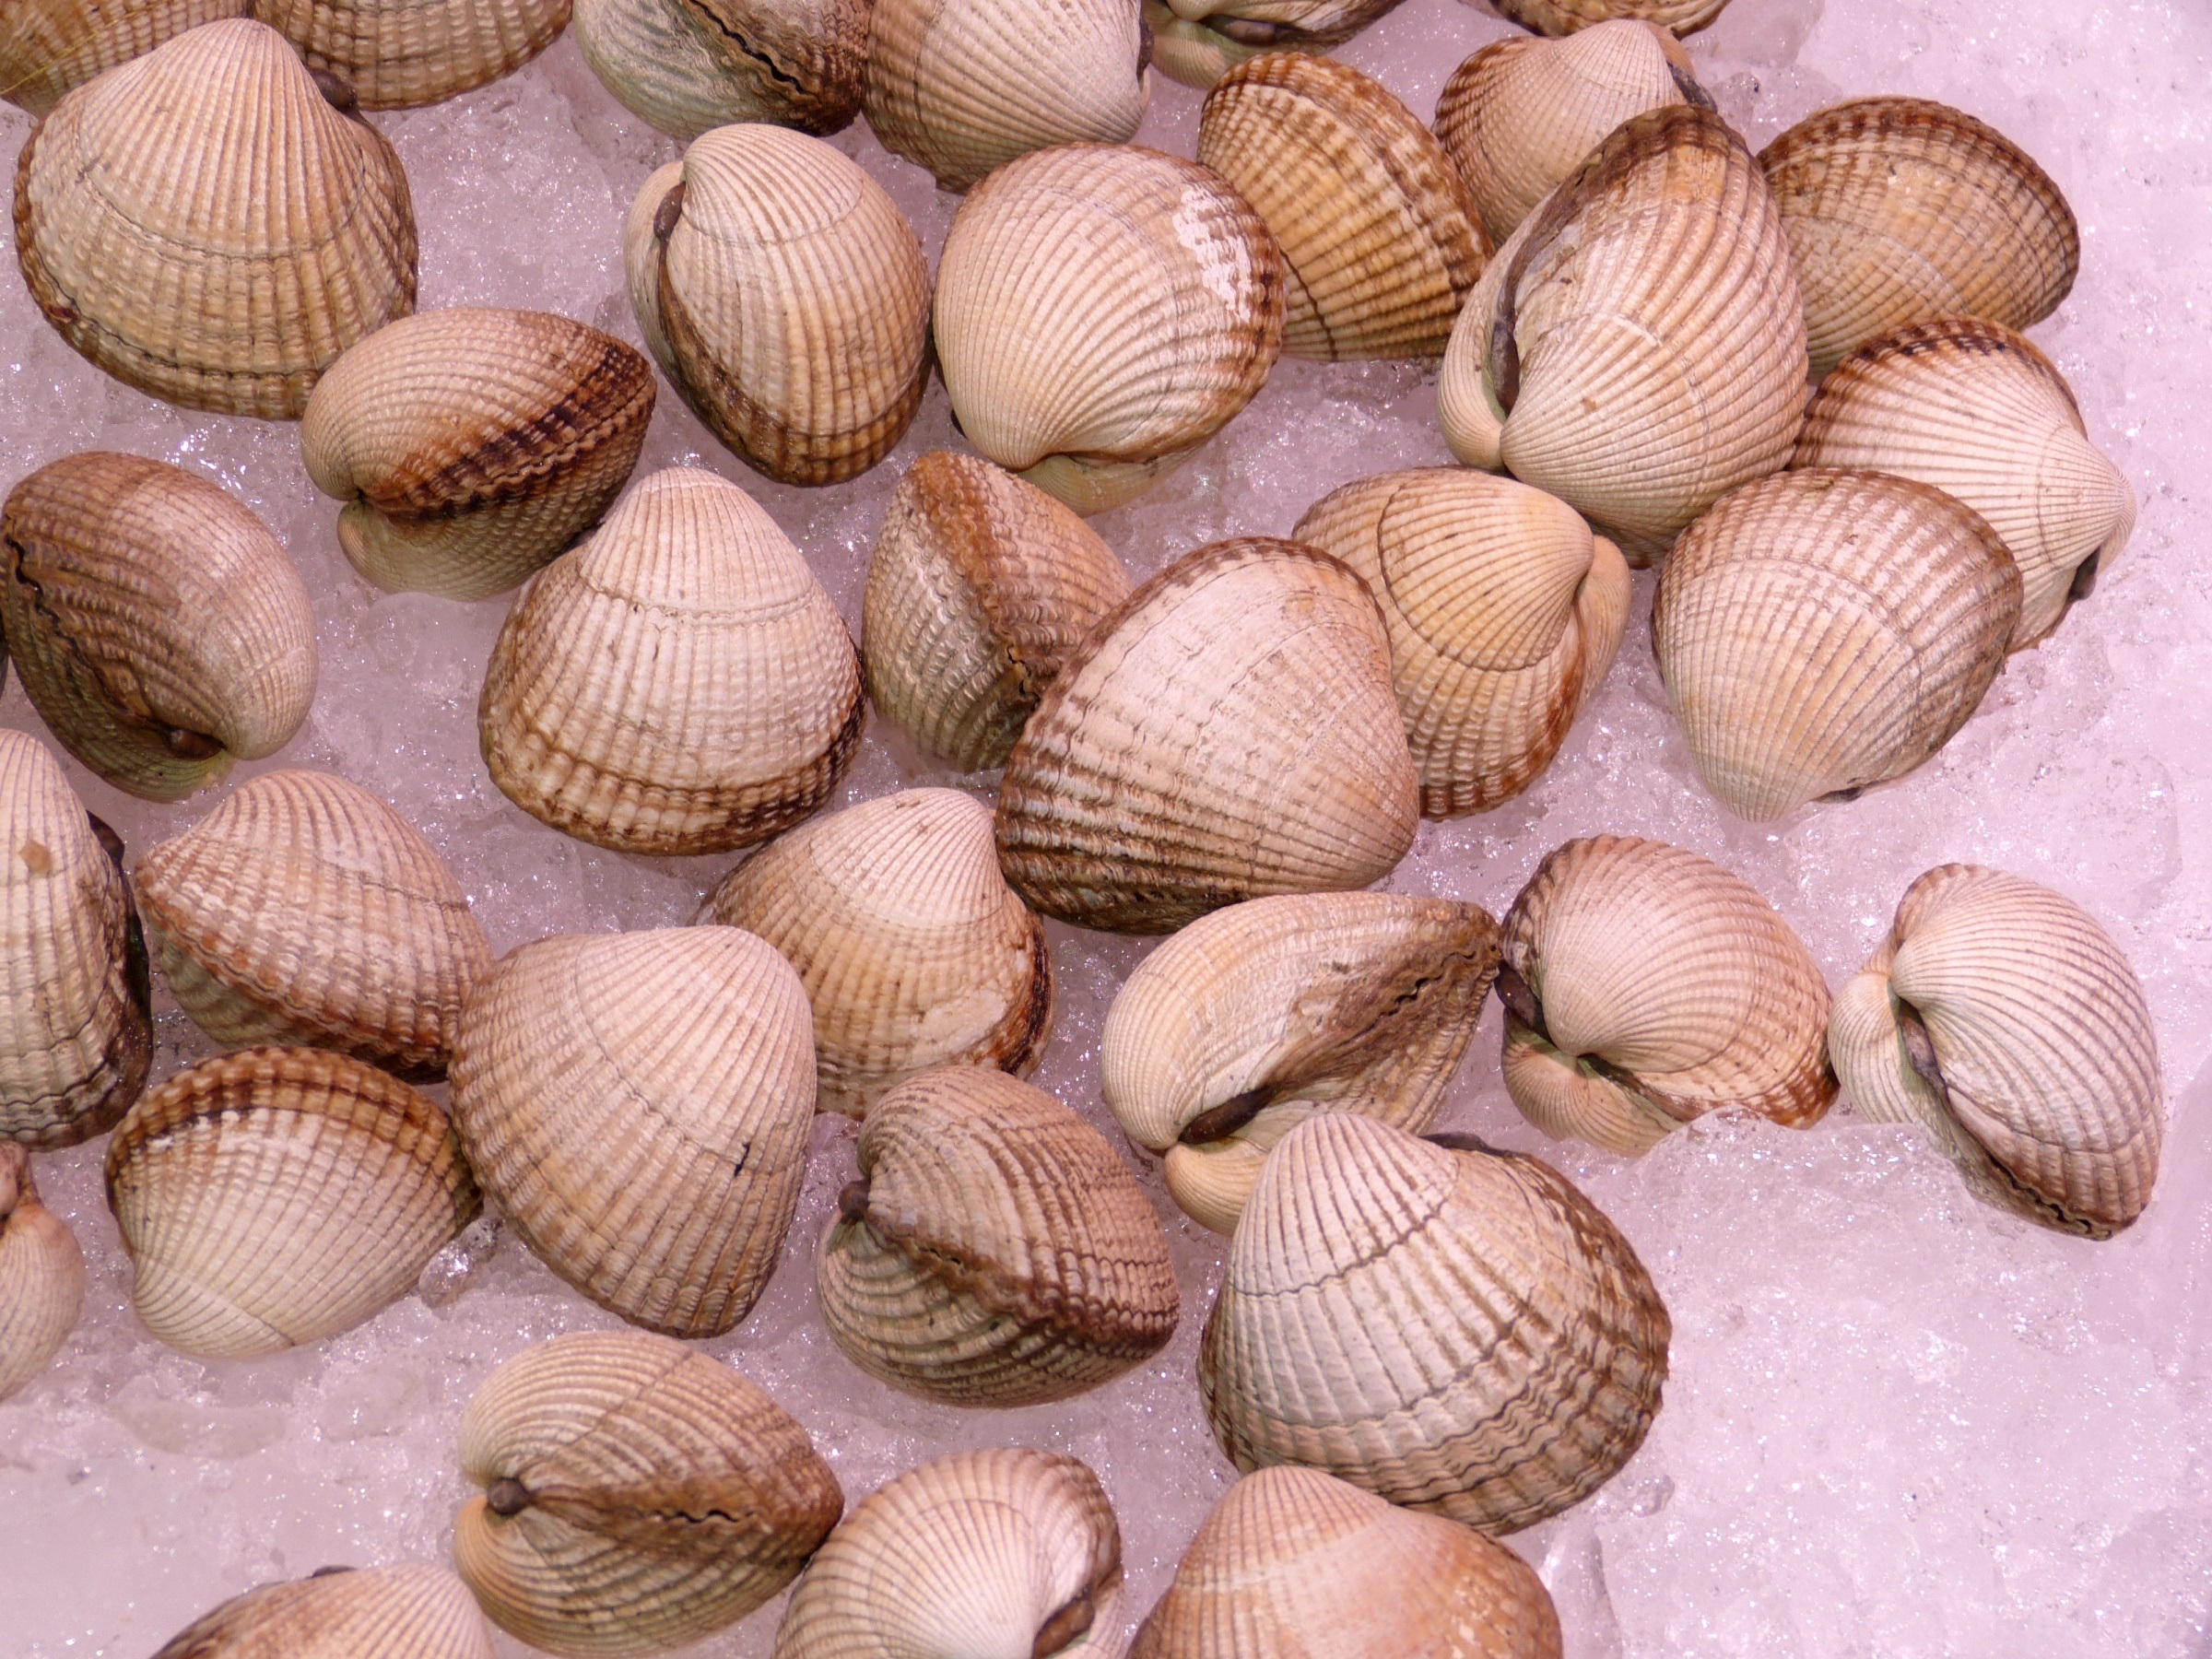
coast, restaurant, ice, meal, food, produce, seafood, material, invertebrate, seashell, clam, nutrition, cockle, dine, animal world, escargot, molluscs, mussels, sea snail, sea animals, clams oysters mussels and scallops, animal source foods